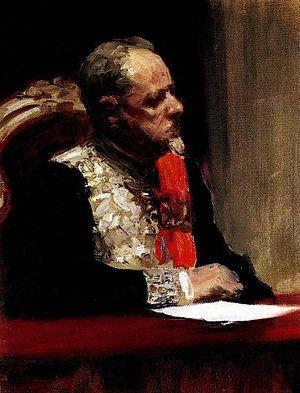
Liste chronologique des membres du Conseil d'État de l'Empire russe du 3 mars 1801 au 17 avril 1906.
Session protocolaire du Conseil d’État, de son titre complet Session solennelle du Conseil d'État du 7 mai 1901 pour le jour du jubilé des cent ans depuis son institution est un tableau d'Ilia Répine.